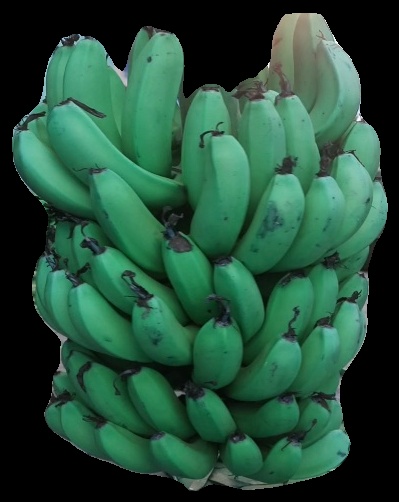
Variety: pachbale
Grade: grade2